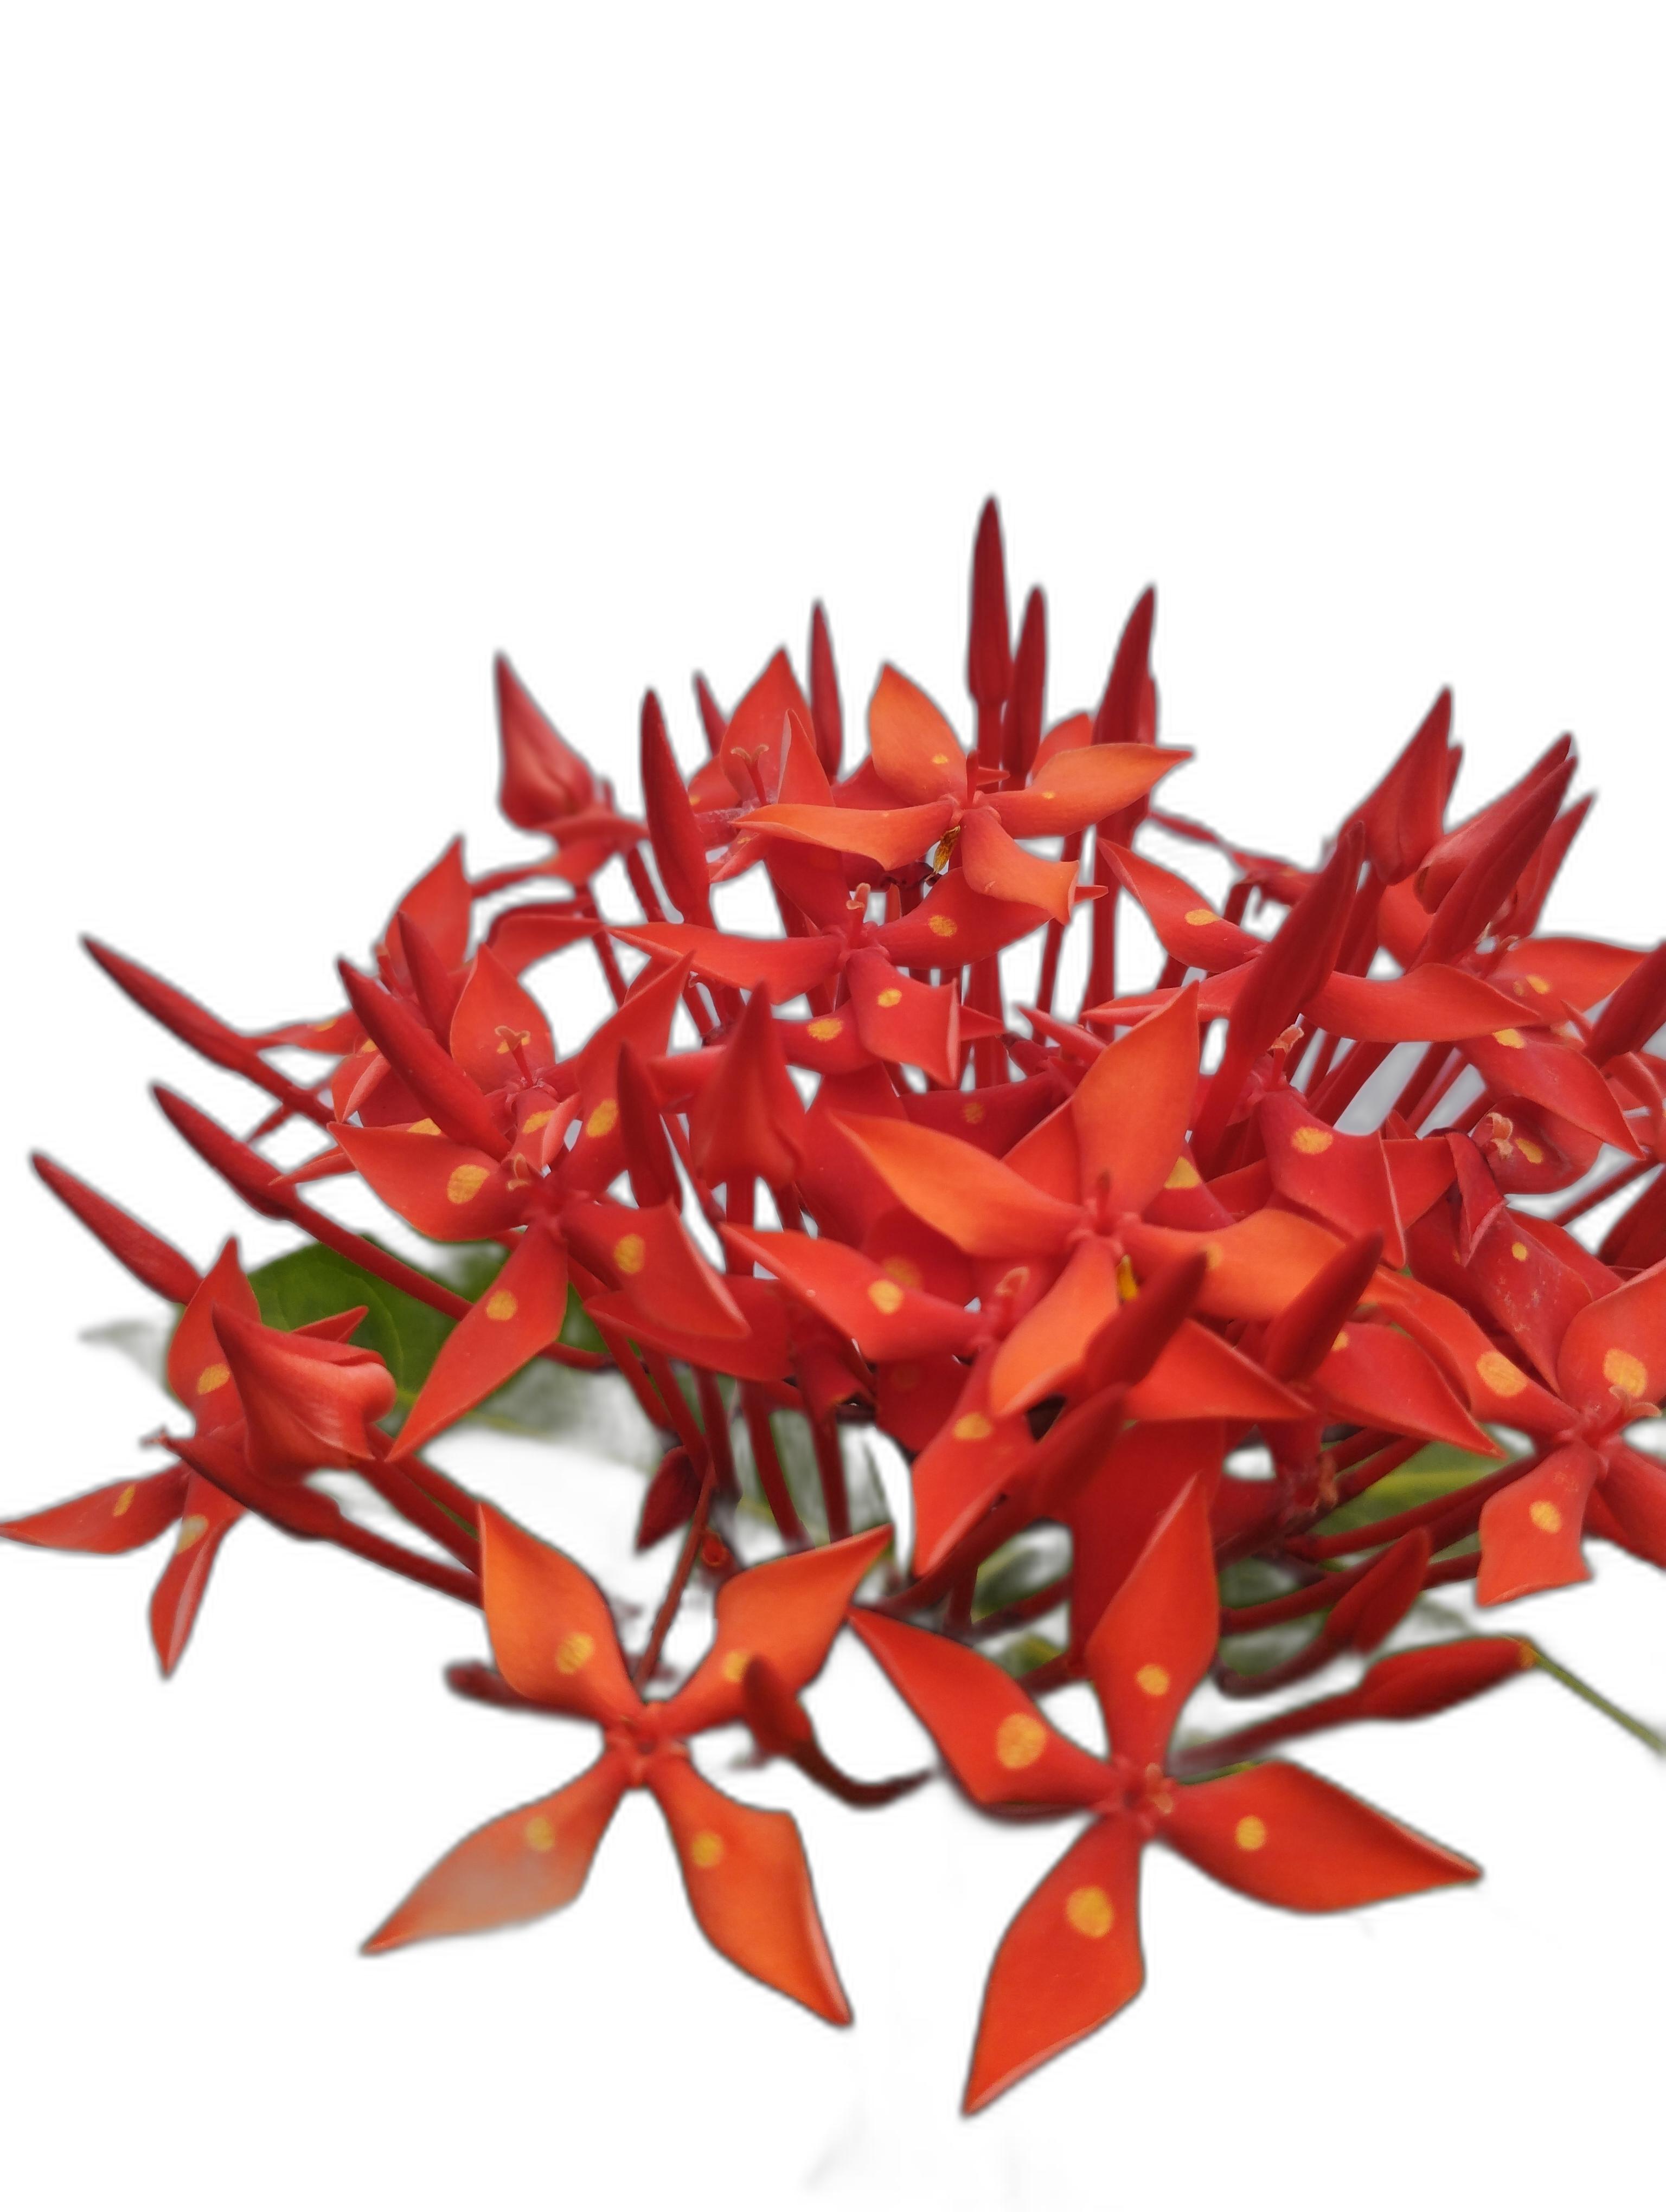
Label: Jungle geranium